Religious symbolism in the United States military

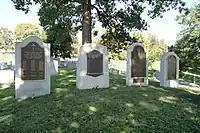
Photo showing four chaplains memorials, as of October 2011

The history of government issued headstones predates the Veterans Administration and the National Cemetery Administration, with roots that can be traced back to America's frontier days, when garrison commanders took on the responsibility of burying their soldiers. However, it was not until the creation of the national army that was established at the beginning of the Civil War that army regulations (General Orders Number 75, September 11, 1861) assigned the national commanders of the military with the responsibility for burials and grave markings—and the Quartermaster General of the Army was tasked with providing the actual "headboards." Much later, following World War I, a board of officers approved the white marble headstone, slightly rounded at the top—and for the first time, two specific religious markings (the Latin Cross for Christians, and the Star of David for Jews) were authorized for use. Changes in construction and designed continued to be made, and in February 1951, he Secretary of the Army approved the addition of a Buddhist emblem in addition to the Cross and the Star.